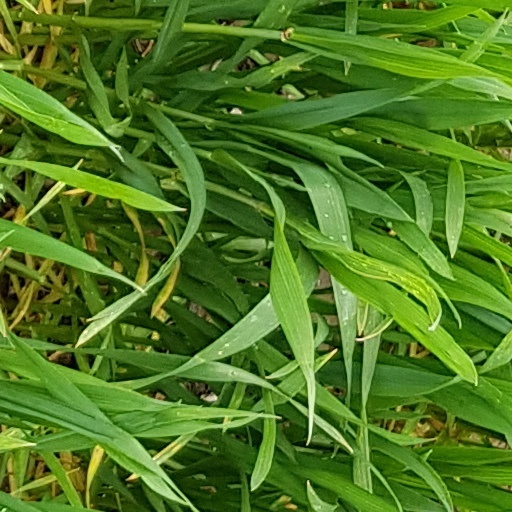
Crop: wheat